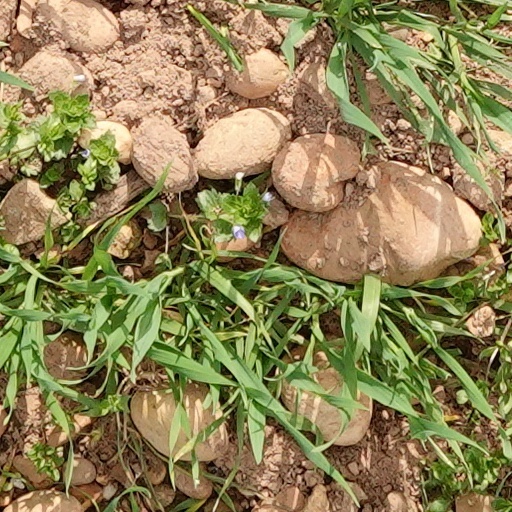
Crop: wheat